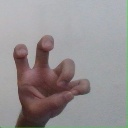
अक्षर: छ